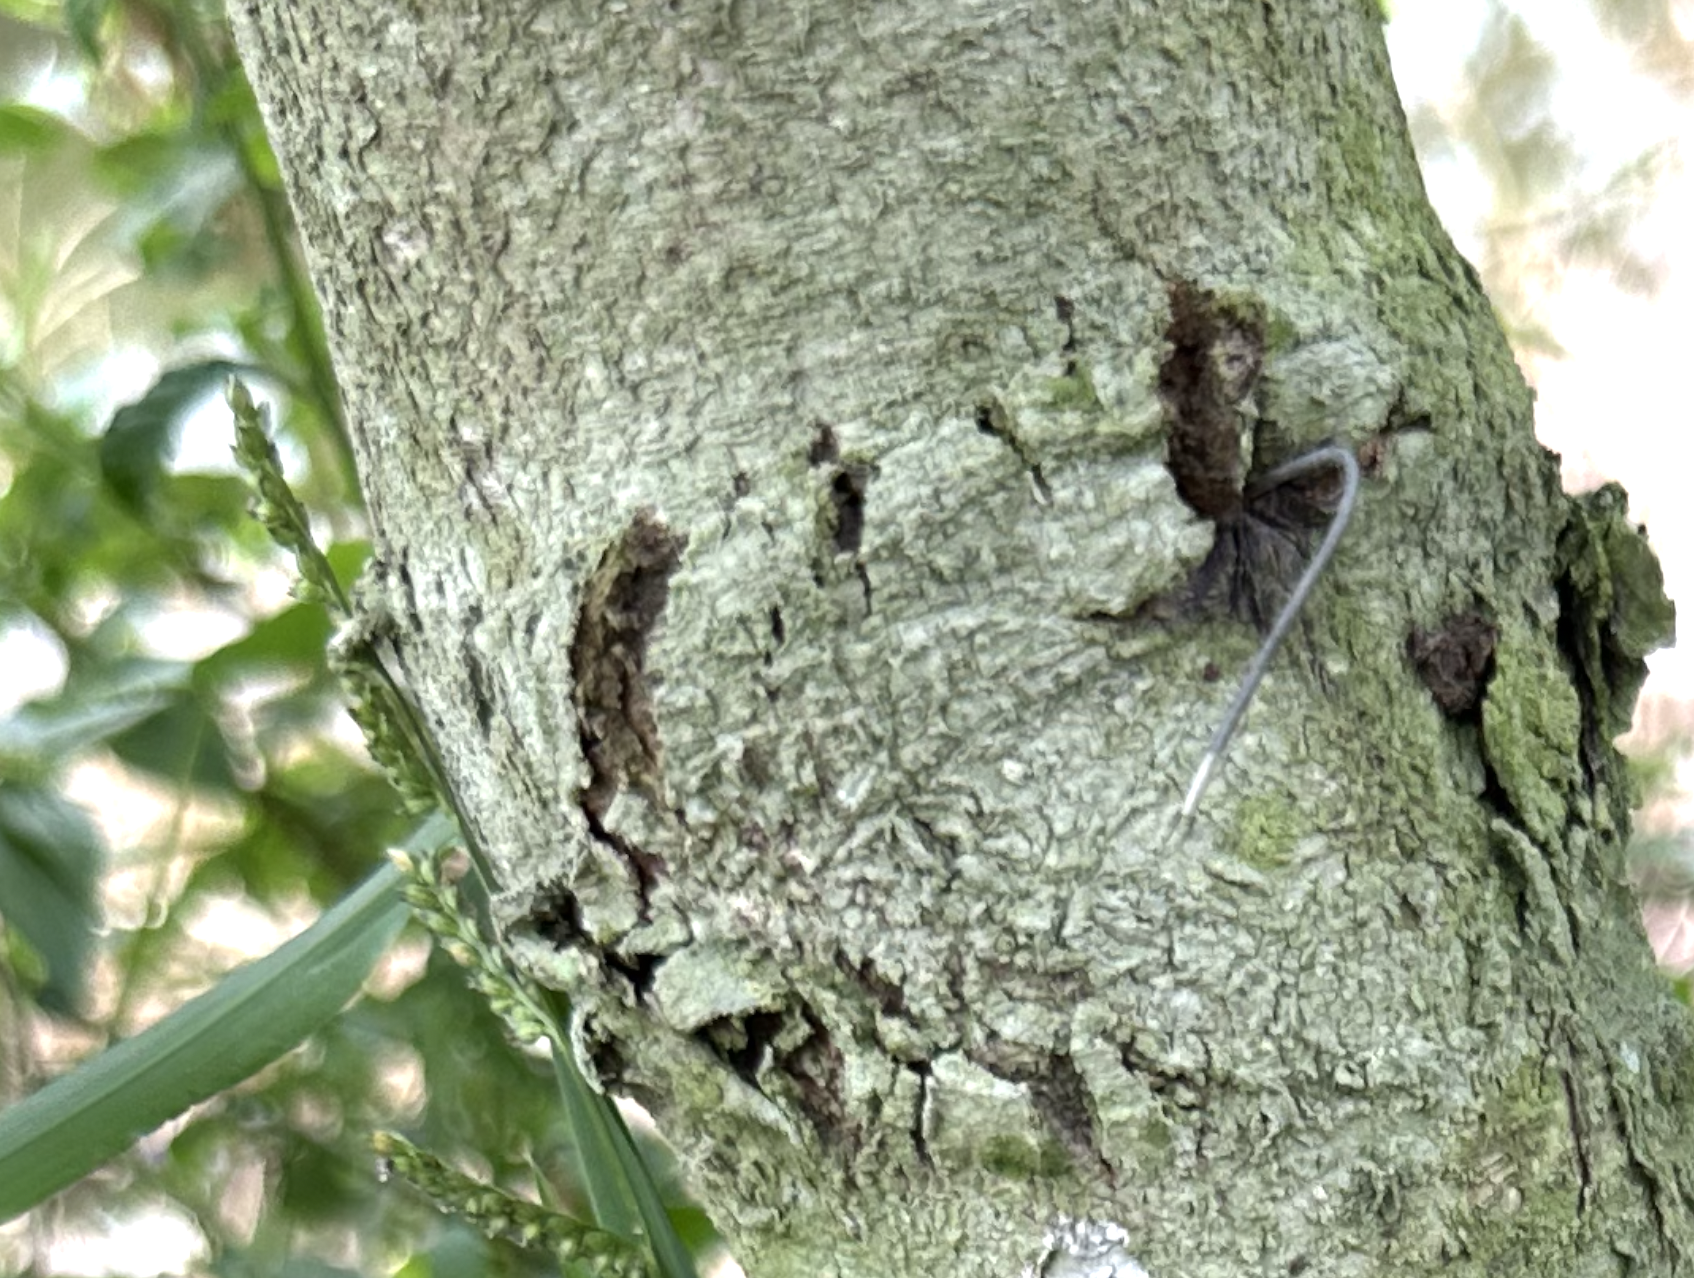
Label: stem_cracking_ gummosis